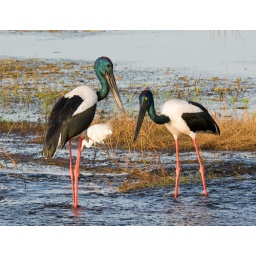
Pair of Jabiru at Fogg Dam in Australia's Northern Territory. The female is the one with the distinctive yellow eye.